Fo Guang Shan

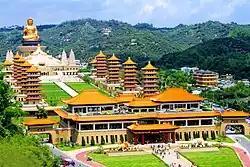
Fo Guang Shan Buddha Museum

Building plans for the Fo Guang Shan Buddha Museum (formerly called the Buddha Memorial Center) started with support from the Taiwanese government. The museum's Jade Buddha Shrine is purported to hold tooth relics of the historic Buddha. The site is situated immediately adjacent to the main monastery and covers more than 100 hectares. The complex faces east and is built along a central axial line. Beyond the Welcoming Hall are eight Chinese-styled pagodas on either side of the main avenue leading up to the Bodhi Square, about which are statues of the Buddha's main disciples and of the founders of the principal schools of Chinese Buddhism. The path leads onto the Memorial Hall, which holds several shrines including the Jade Buddha Shrine. Above the hall are four stupas that symbolize the Four Noble Truths. Standing behind but separate from it, there is an enormous seated metal Shakyamuni Buddha 108 meters high. The Center was opened at an international ceremony on 25 December 2011 and the first anniversary celebrated on Christmas Day 2012.